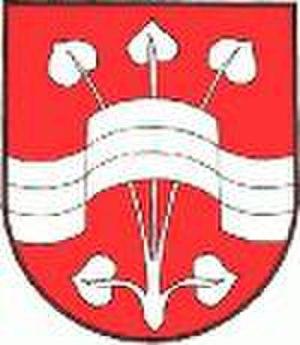
Floing est une commune autrichienne du district de Weiz en Styrie.